CBS News 24/7

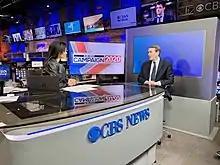
Ninan interviewing Michael Bennet in 2019

The new branding premiered on January 24, 2022. At this time, the service moved to a new set at Studio 57 of the CBS Broadcast Center, which had been vacated by the replacement of "CBS This Morning" with the Times Square-based "CBS Mornings". It was also accompanied by a slate of new original programming, some of which acting as spin-offs or revivals of segments from other CBS News programs. They include the documentary franchise "CBS Reports", "The Dish" (based on the segment from "CBS Saturday Morning"), "Eye on America", "Here Comes the Sun" (which features segments and unaired material from "CBS News Sunday Morning"), "On The Road with Steve Hartman", and the interview series "Person-to-Person" with Norah O'Donnell. While the service was primarily branded under the CBS News name, the service was officially referred to by CBS as the "CBS News Streaming Network".